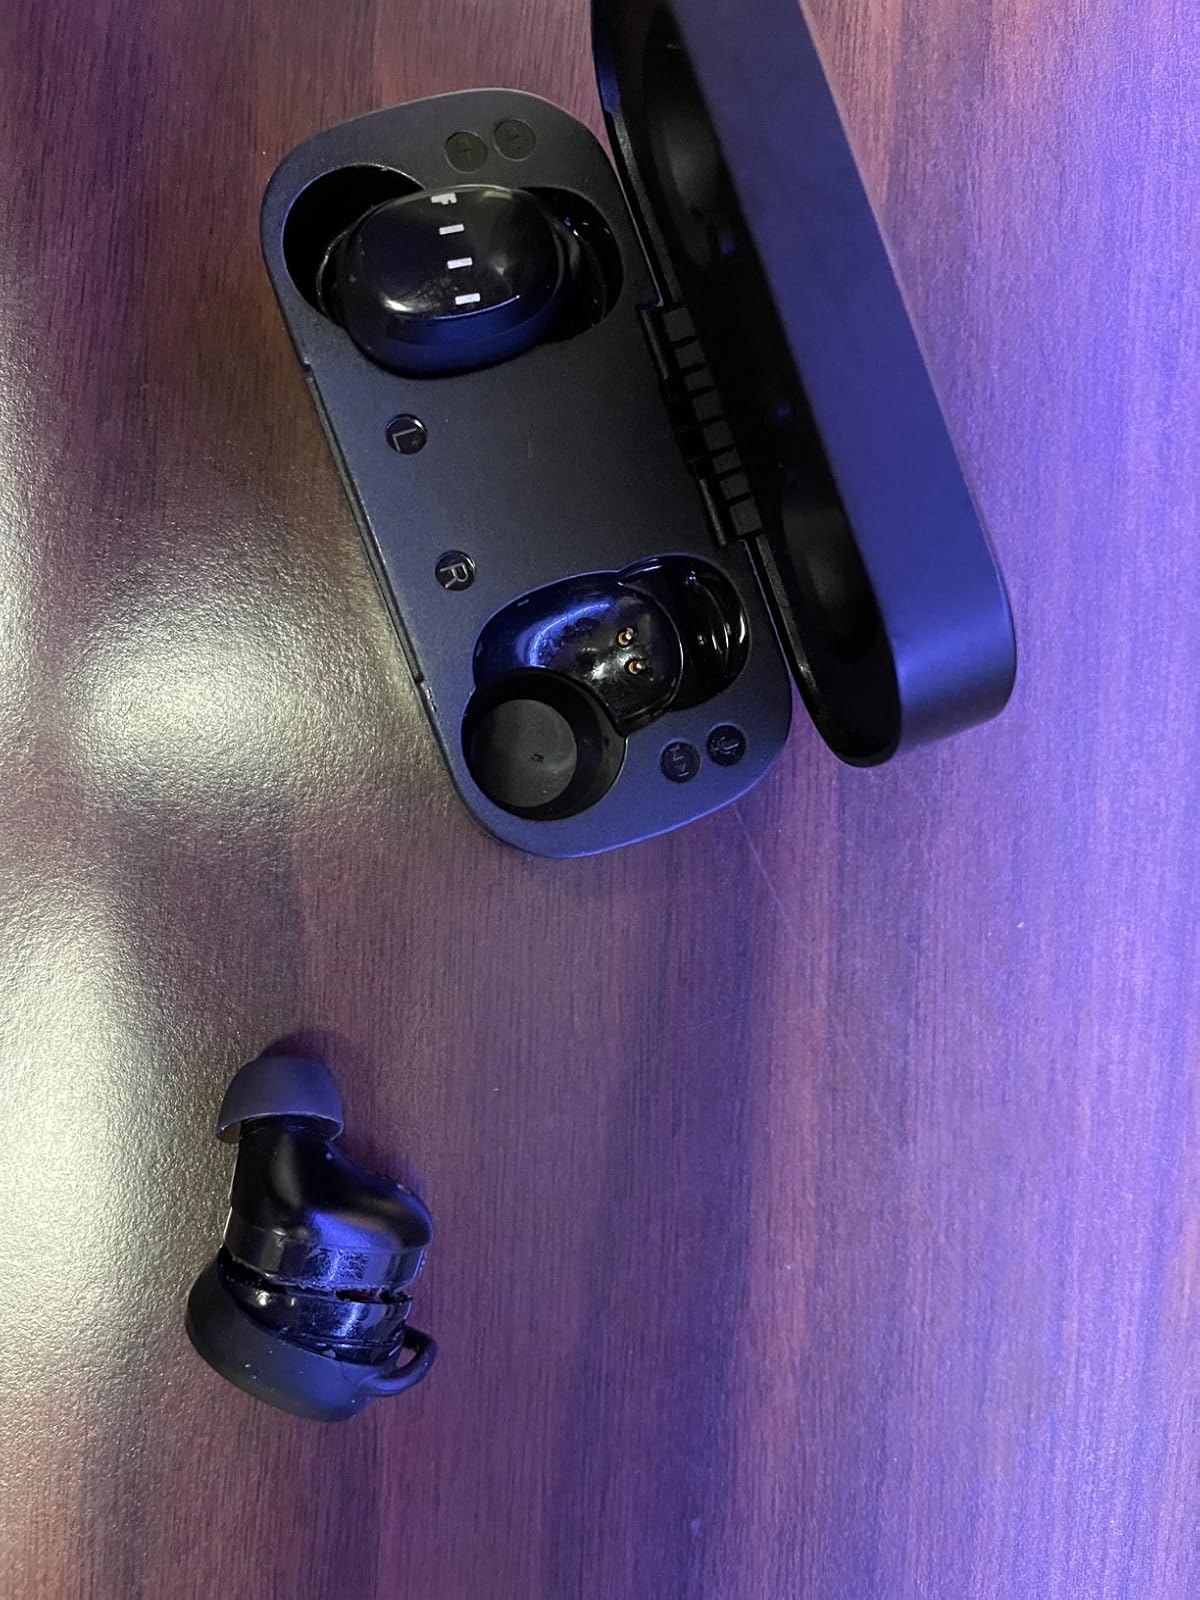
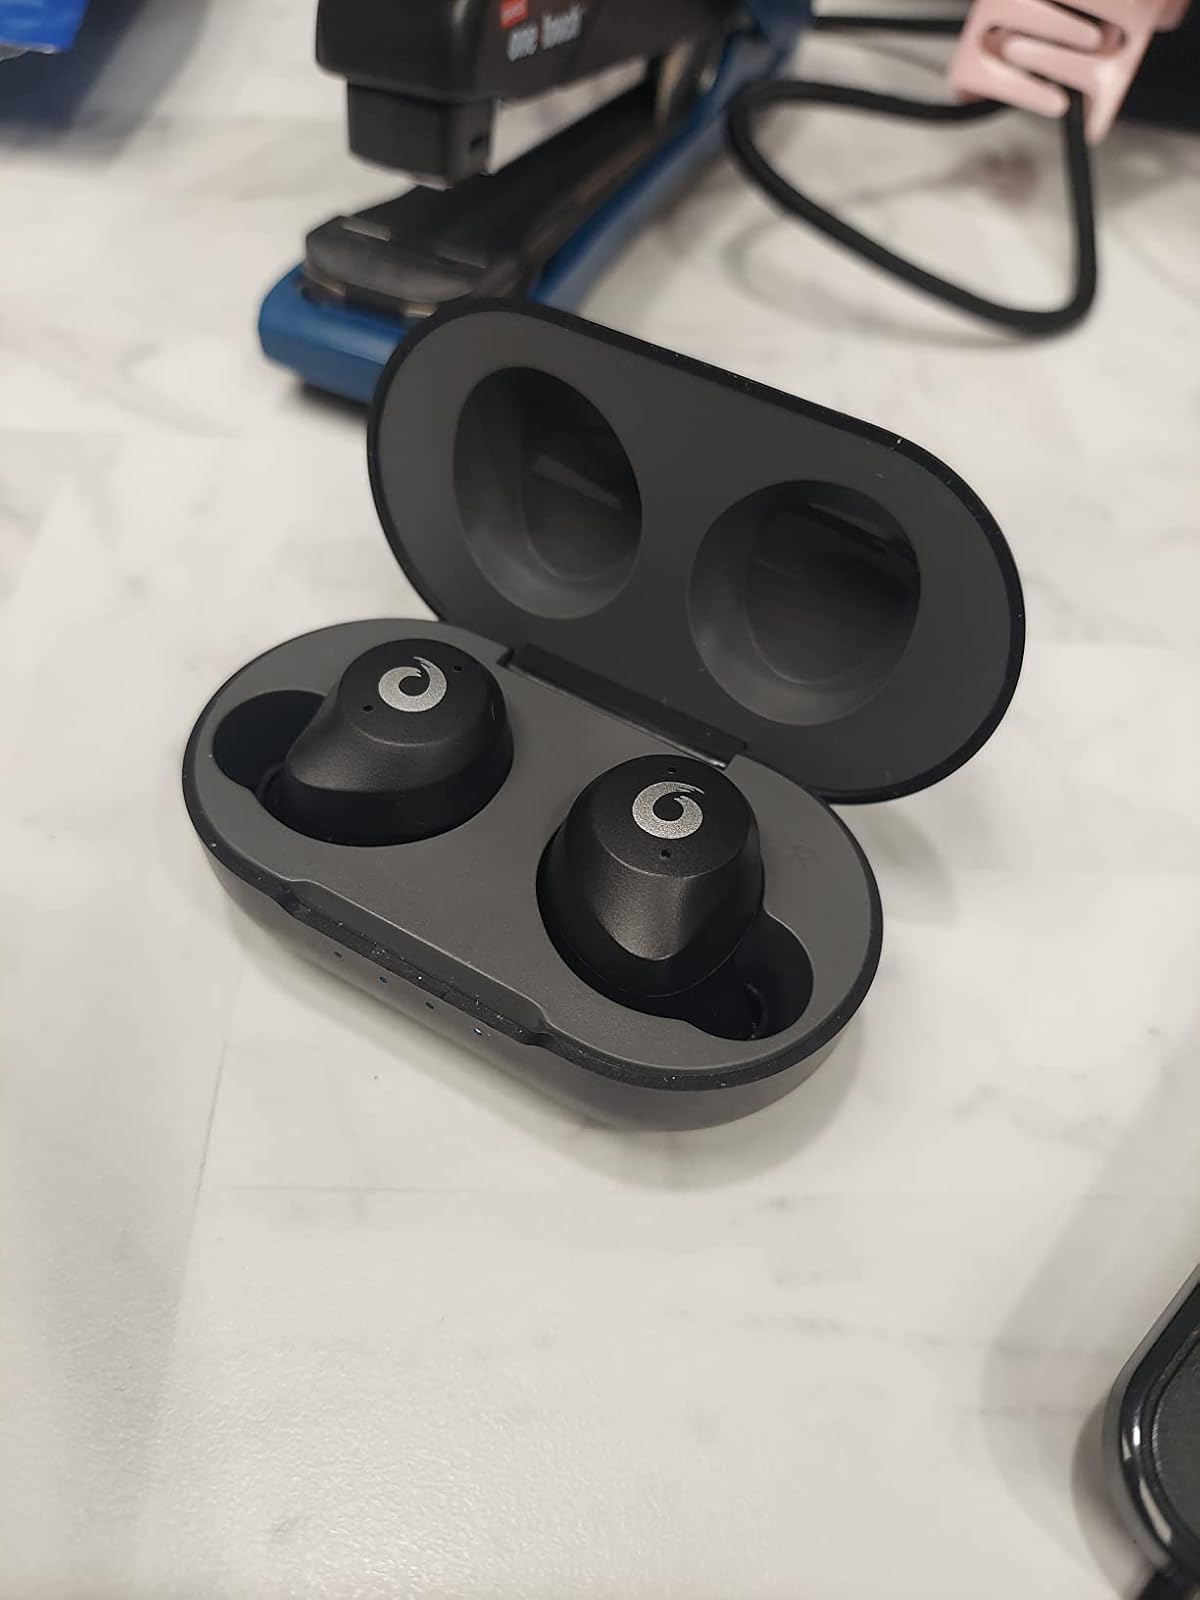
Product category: earbuds
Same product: no